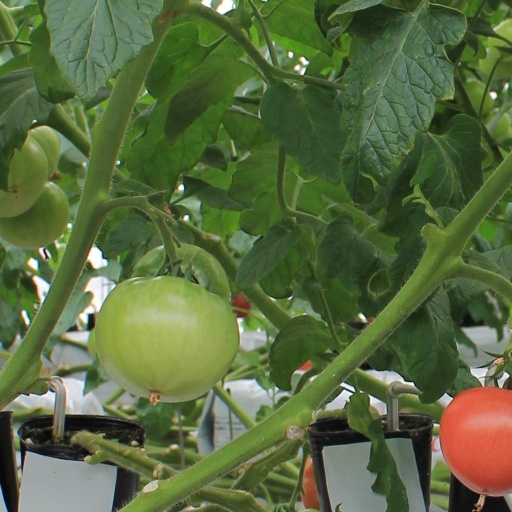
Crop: tomato